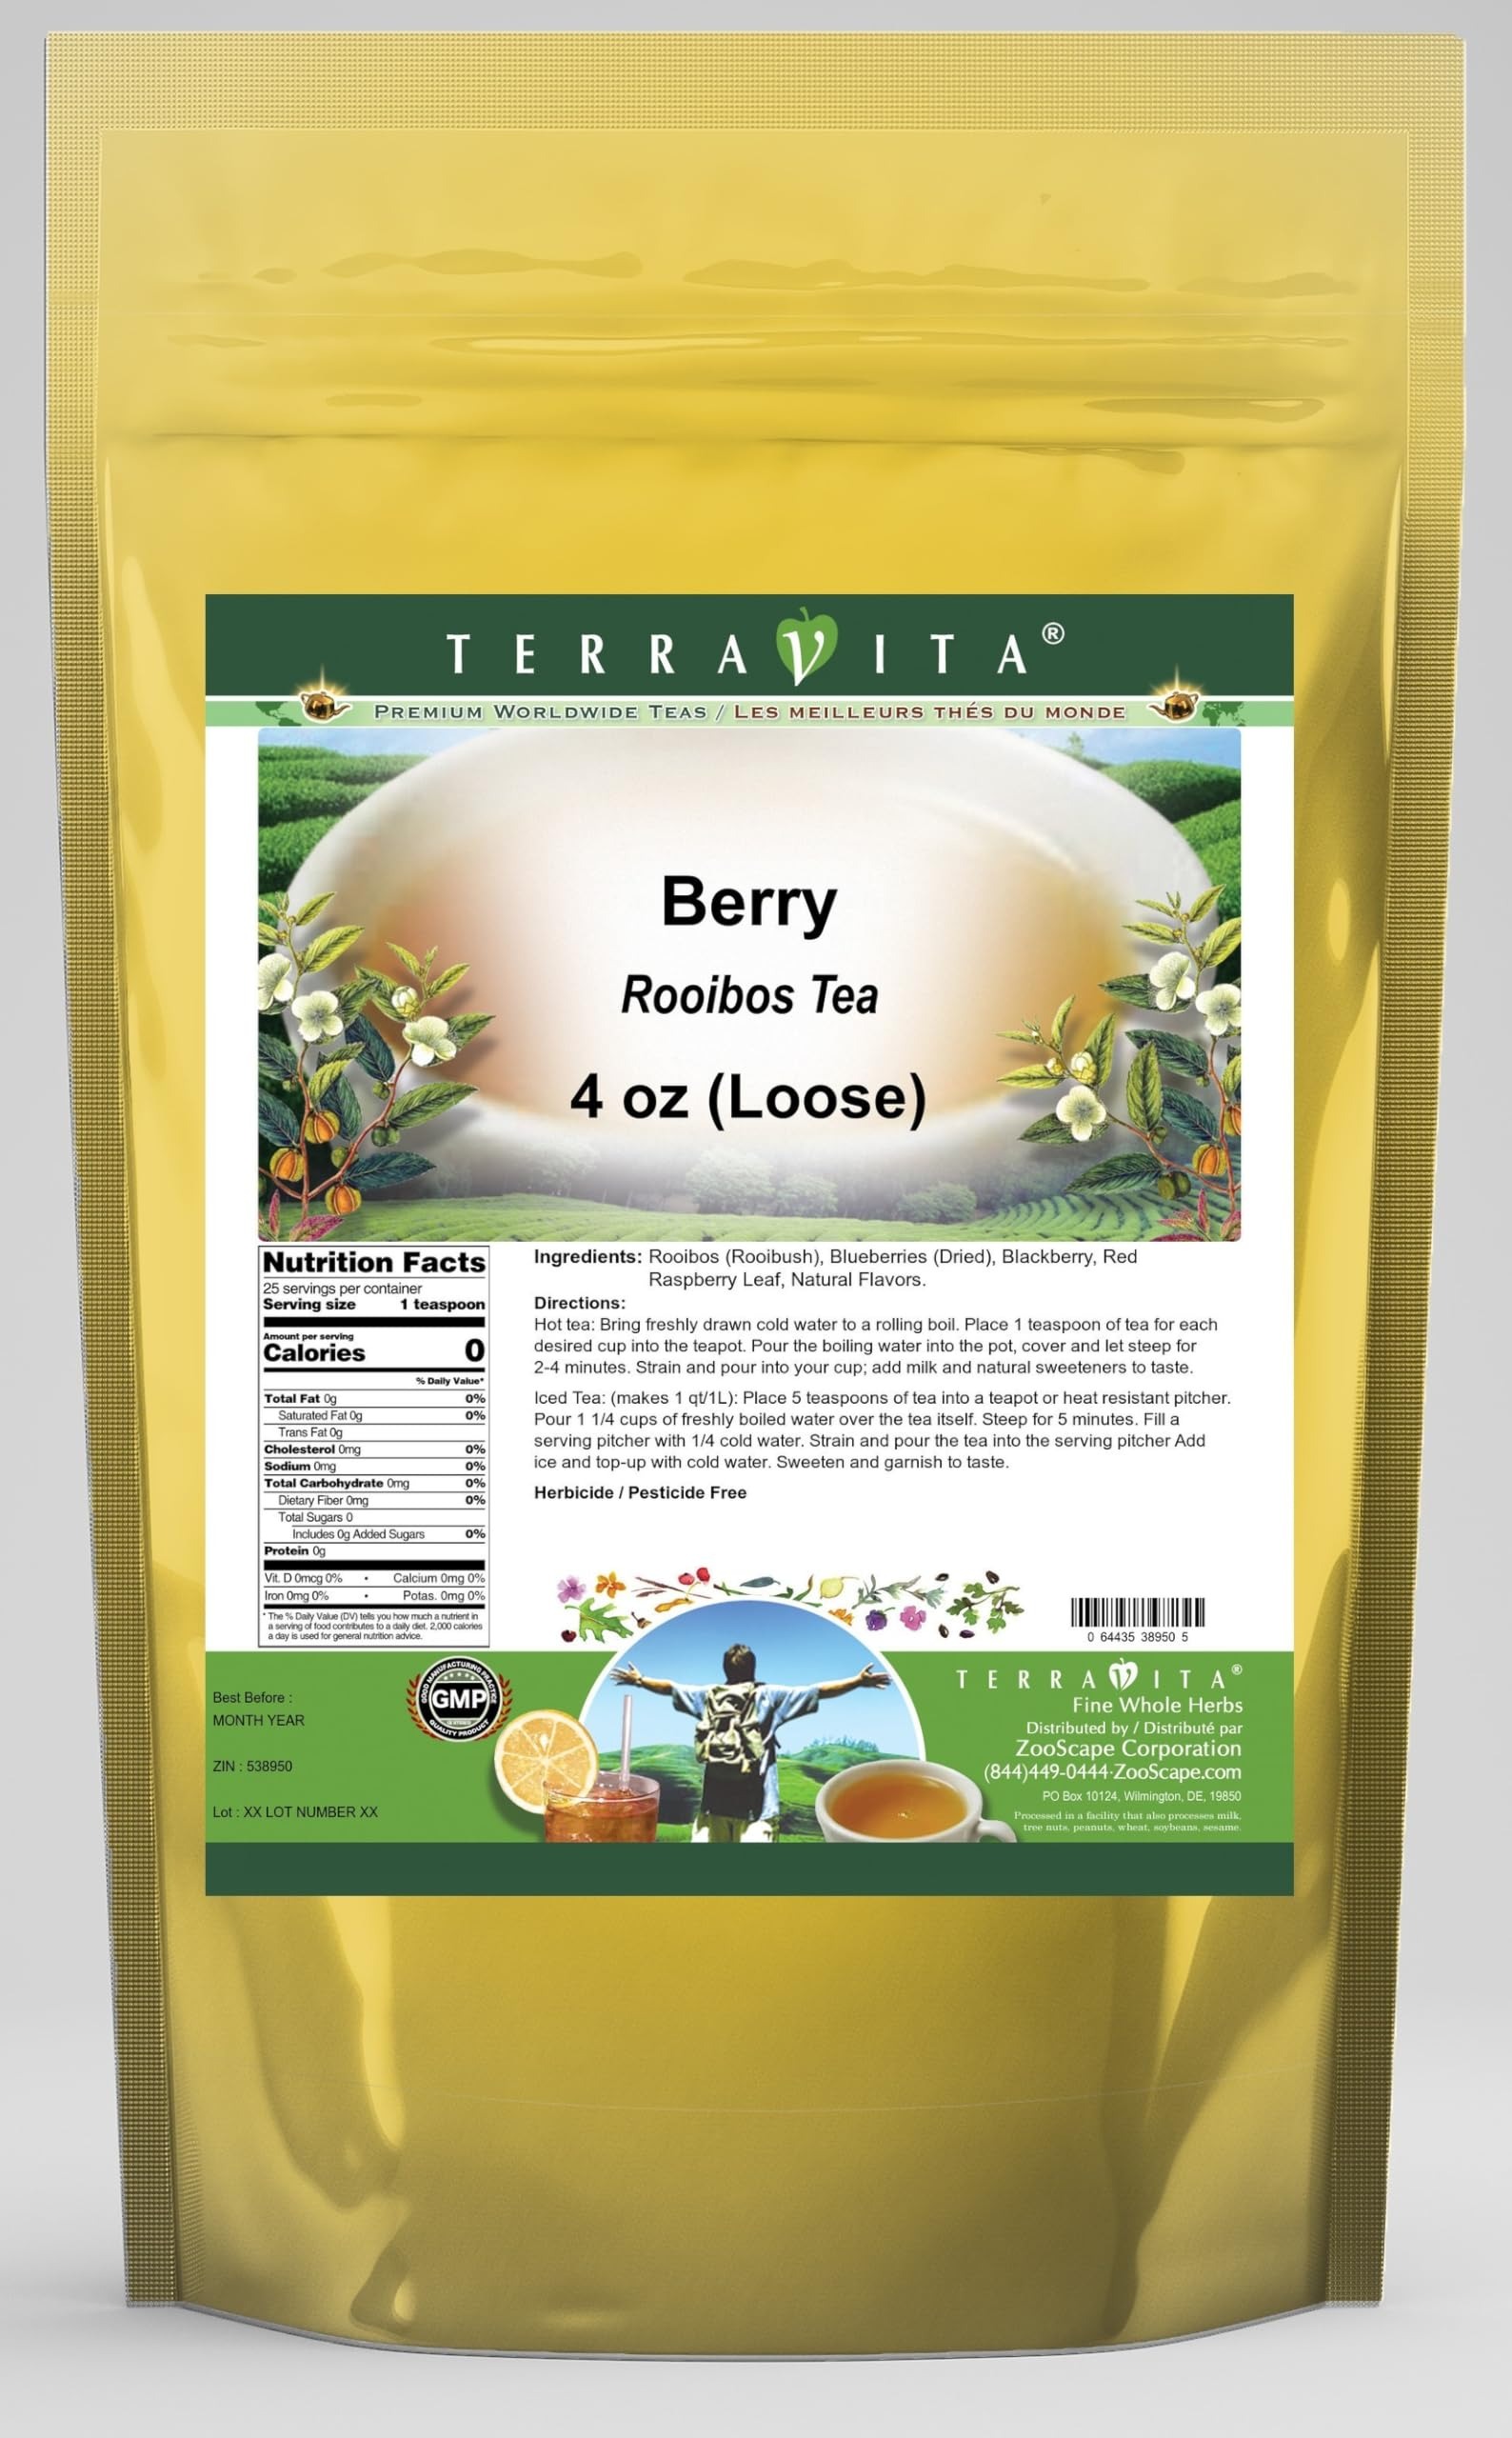
Item Name: Berry Rooibos Tea (Loose) (4 oz, ZIN: 538950) - 2 Pack
Bullet Point 1: Our Berry Rooibos Tea is a delightful flavored Rooibos tea with Blueberries, Blackberry and Raspberry Leaf (Red) that you will really enjoy! The unique Berry aroma and taste is a delight! - Ingredients: Rooibos tea, Blueberries, Blackberry, Raspberry Leaf (Red) and Natural Berry Flavor.
Bullet Point 2: No fillers.
Bullet Point 3: Manufacturer: TerraVita
Bullet Point 4: Size: 4 oz
Bullet Point 5: Loose Leaf Rooibos Tea - Packed in a convenient upright pouch!
Product Description: Our Berry Rooibos Tea is a delightful flavored Rooibos tea with Blueberries, Blackberry and Raspberry Leaf (Red) that you will really enjoy! The unique Berry aroma and taste is a delight! - Ingredients: Rooibos tea, Blueberries, Blackberry, Raspberry Leaf (Red) and Natural Berry Flavor. - Hot tea brewing method: Bring freshly drawn cold water to a rolling boil. Place 1 teaspoon of tea for each desired cup into the teapot. Pour the boiling water into the pot, cover and let steep for 2-4 minutes. Strain and pour into your cup; add milk and natural sweeteners to taste. - Iced tea brewing method: (to make 1 liter/quart): Place 5 teaspoons of tea into a teapot or heat resistant pitcher. Pour 1 1/4 cups of freshly boiled water over the tea itself. Steep for 5 minutes. Fill a serving pitcher with 1/4 cold water. Strain and pour the tea into the serving pitcher Add ice and top-up with cold water. Sweeten and garnish to taste. - TerraVita is an exclusive line of premium-quality, natural source products that use only the finest, purest and most potent ingredients found around the world. TerraVita is hallmarked by the highest possible standards of purity, potency, stability and freshness. All of our products are prepared with the highest elements of quality control, from raw materials through the entire manufacturing process, up to and including the moment that the bottles or bags are sealed for freshness and shipped out to you. Our highest possible standards are certified by independent laboratories and backed by our personal guarantee. - TerraVita exists to meet and ensure your family's health and wellness without the harmful effects of chemicals and health products. We strive to make all of our products affordable and reliable and are constantly searching the market to maintain
Value: 8.0
Unit: Ounce

Price: 34.5